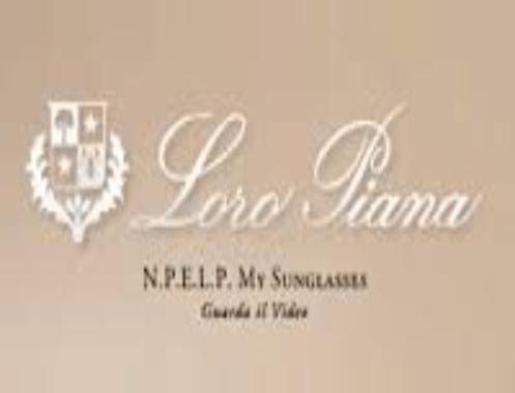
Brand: loro piana
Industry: Clothes